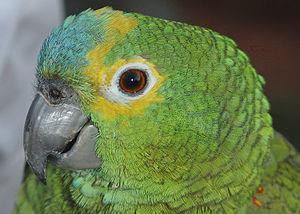
Les Psittaciformes sont un ordre d’oiseaux tropicaux connus, par exemple, sous les termes génériques de perroquets, perruches, cacatoès, loris ou conures, ces termes désignant également plus particulièrement certaines espèces. Ils possèdent des caractères très marqués et assez homogènes qui permettent de les identifier facilement.